Ormond Beach, Florida

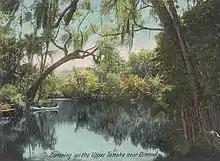
Tomoka River  1905

The Timucuan town of Nocoroco was located where the Tomoka River joins the Halifax River, just north of present-day Ormond Beach, when Álvaro Mexía passed through it in 1605 on a mission to establish relations between Spanish Florida and the Surruque and Ais peoples of the coast of what are now Volusia and Brevard counties. Little is known of what happened to inhabitants of the area after Mexía's visit.